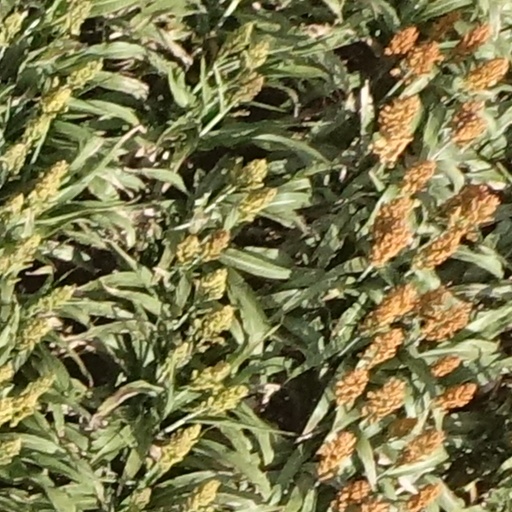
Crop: sorghum